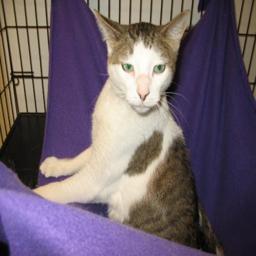
Animal: cats